China Railways SL8

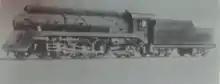
Builder's photo of South Manchuria Railway locomotive パシハ811

The Pashiha class locomotives were designed as a replacement for the Pashiko class on high-speed passenger trains. The most advanced steam locomotives in Manchuria, they had a semi-streamlined body, and used SKF roller bearings on all axles of both the locomotive and the tender, which improved both operational efficiency and ease of maintenance. They also had a combustion chamber firebox, a Schmidt type E superheater, a feedwater heater and an automatic stoker.